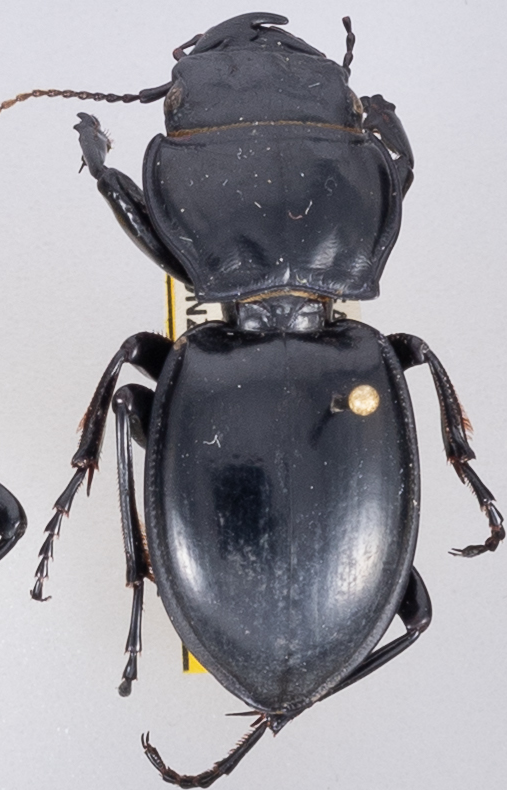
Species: Pasimachus californicus
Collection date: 2020-06-29
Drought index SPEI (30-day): -0.638
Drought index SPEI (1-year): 0.748
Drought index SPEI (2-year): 2.01